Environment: real
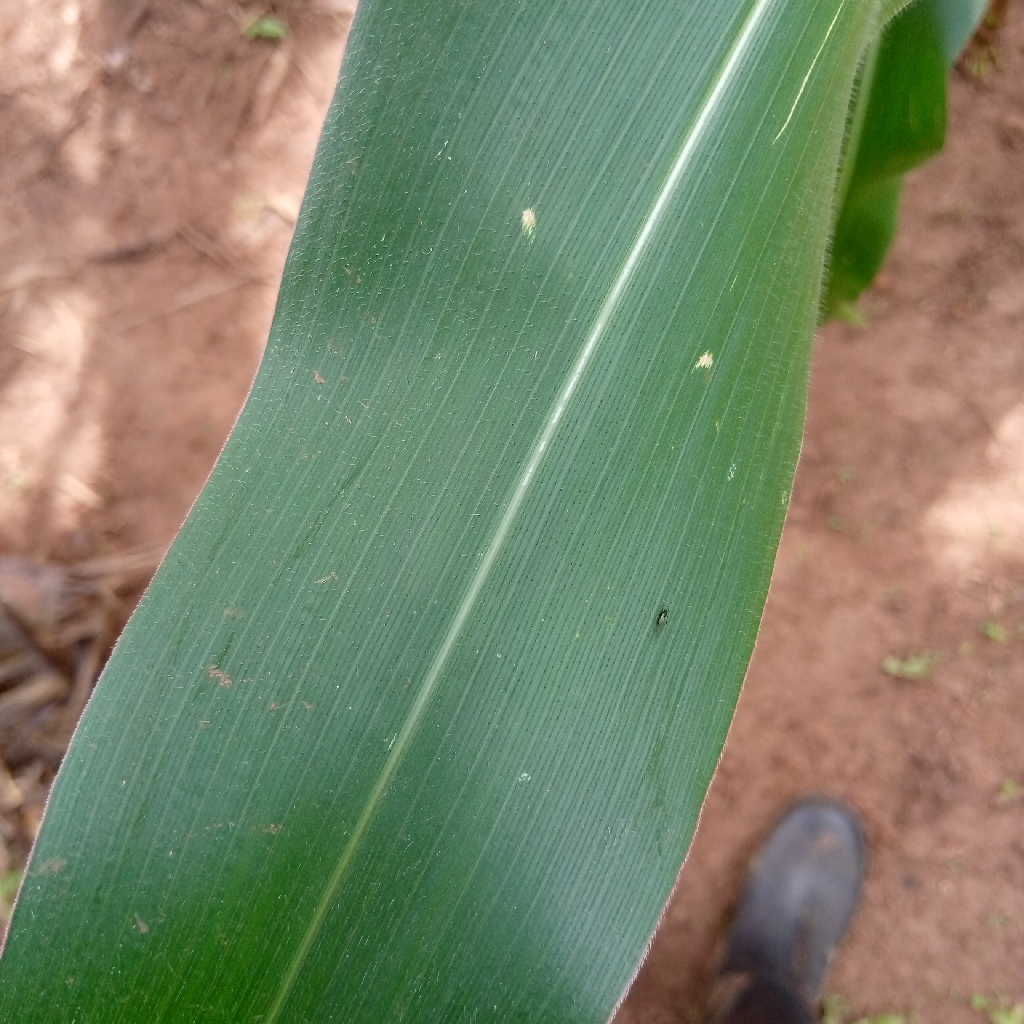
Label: healthy